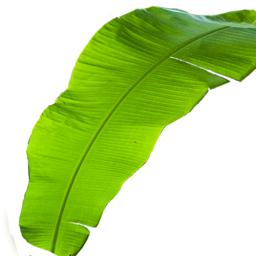
Label: BHIMKOL